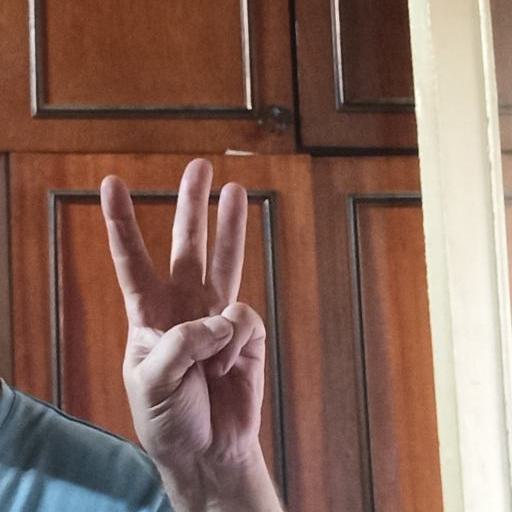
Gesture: three